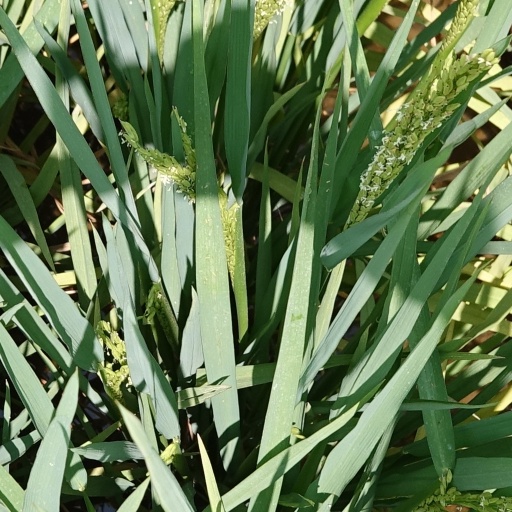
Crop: rice